Lavender (color)

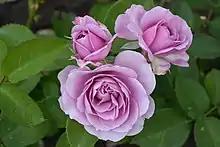
Lavender pink roses

Wisteria in this exact shade is one of the Crayola crayon colors on the list of Crayola crayon colors. It was formulated as a Crayola color in 1993. The first recorded use of "wisteria" as a color name in English was in 1892.